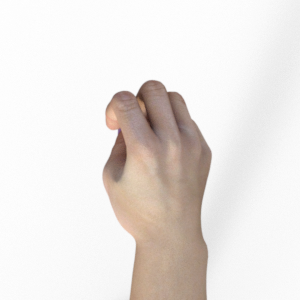
Label: rock